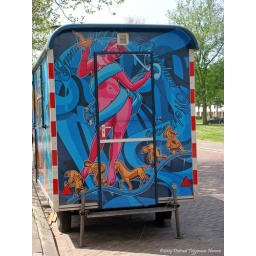
schildering op een bouwkeet van de Gemeente Rotterdamgezien in Hooglviet, Meeuwenplaatpainting of a building shed